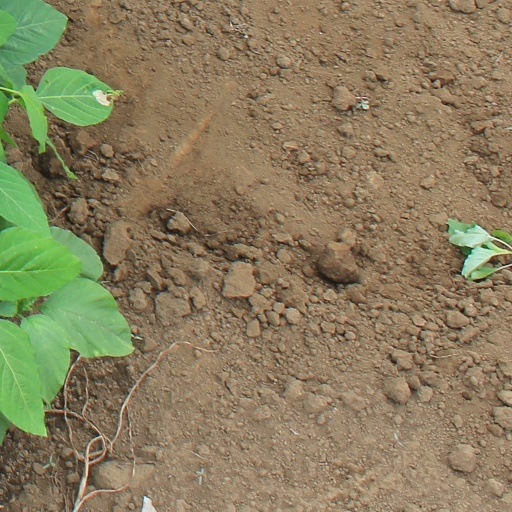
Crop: soybean